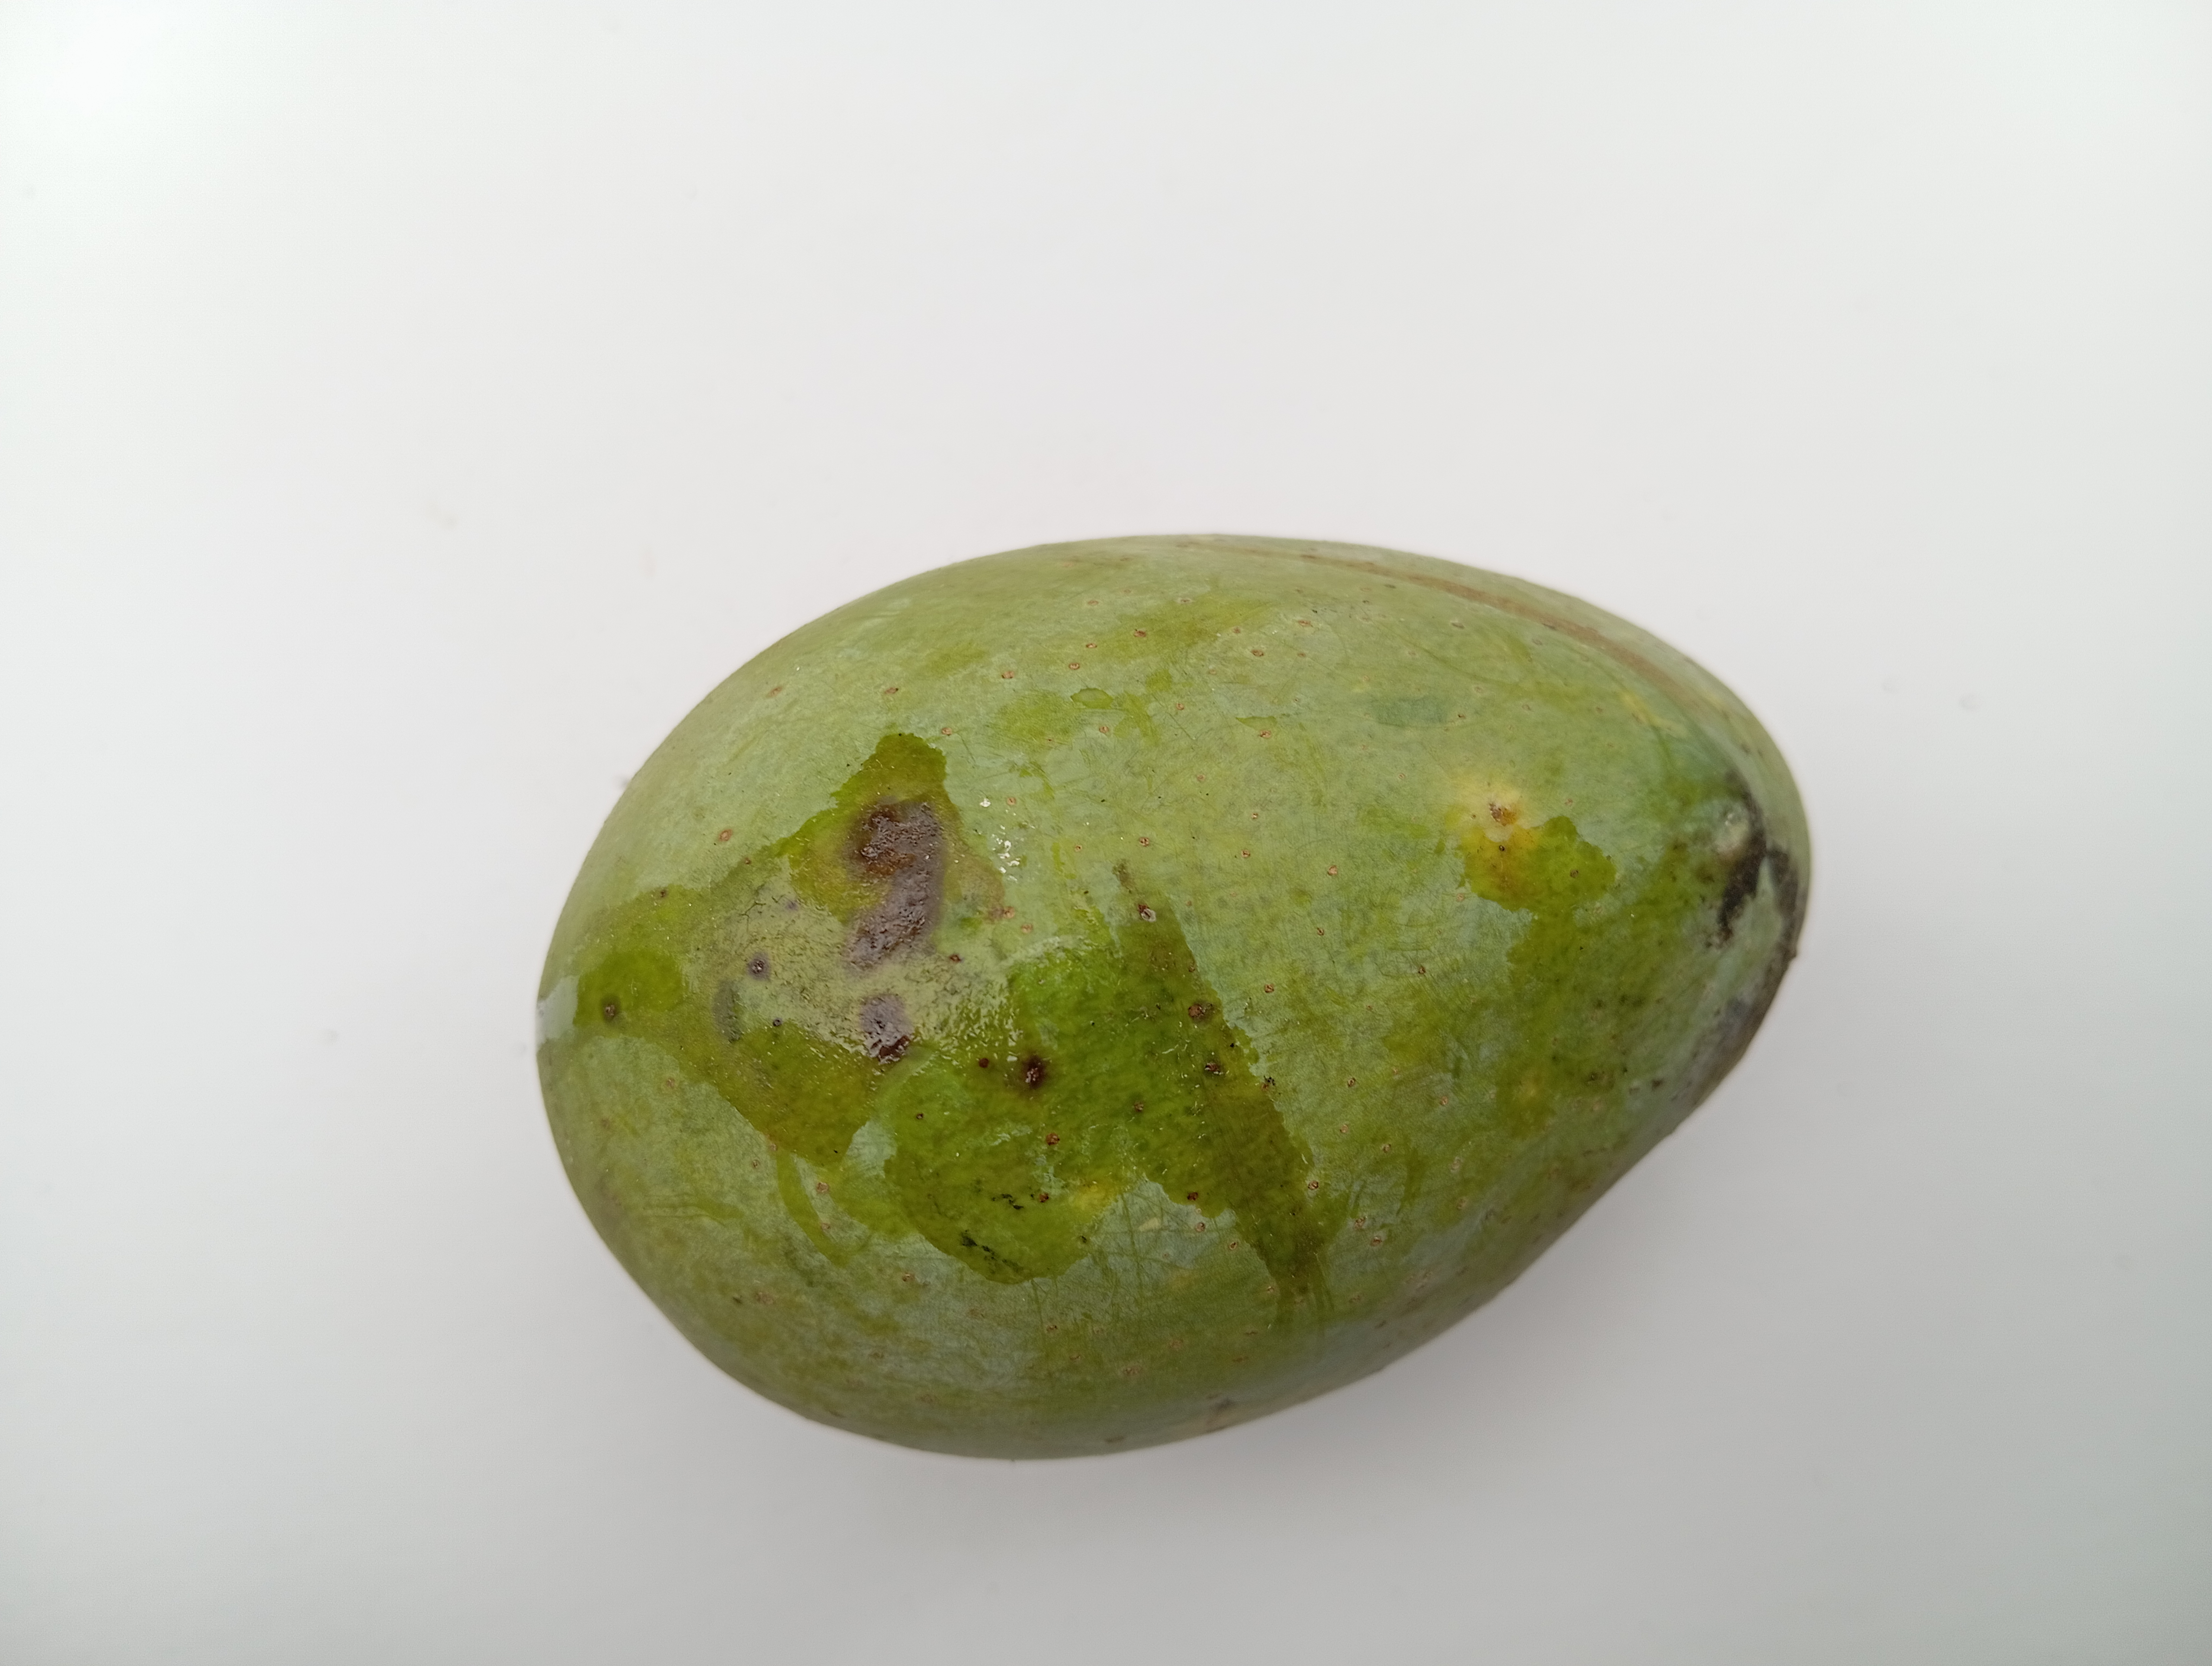
Mango variety: Langra